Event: Nepal Earthquake
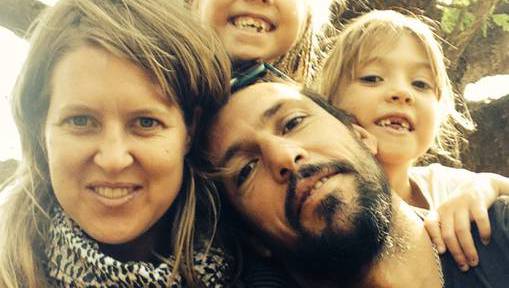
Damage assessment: no_damage